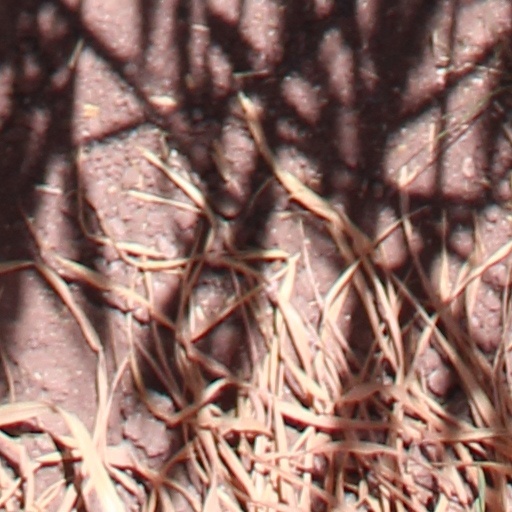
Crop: wheat